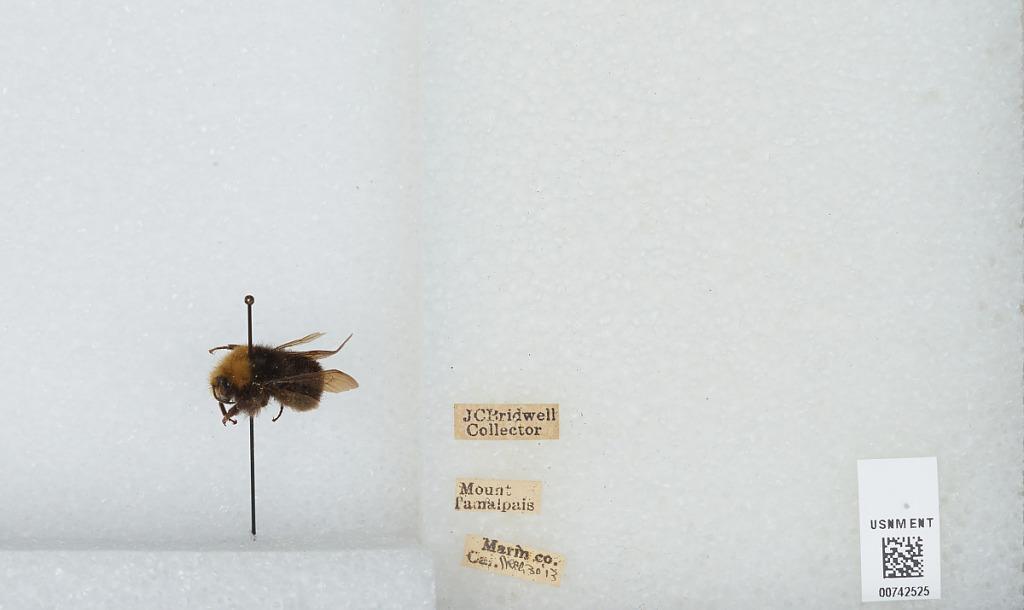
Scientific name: Bombus (Fervidobombus) californicus Smith
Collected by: J. Bridwell
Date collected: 1913-12-30
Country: United States
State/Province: California
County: Marin
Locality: Mount Tamalpais
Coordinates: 37.9292, -122.578